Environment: lab
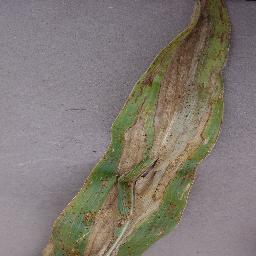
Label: northern_corn_leaf_blight